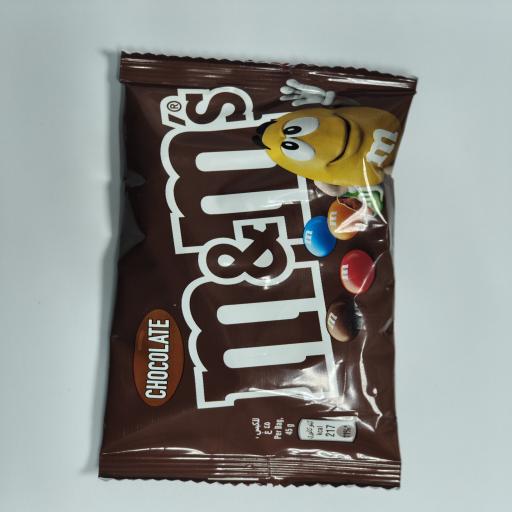
Label: plastics